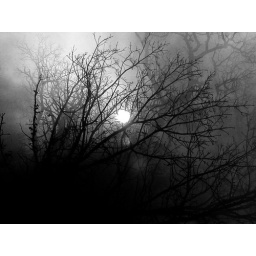
Burning brush in black and white